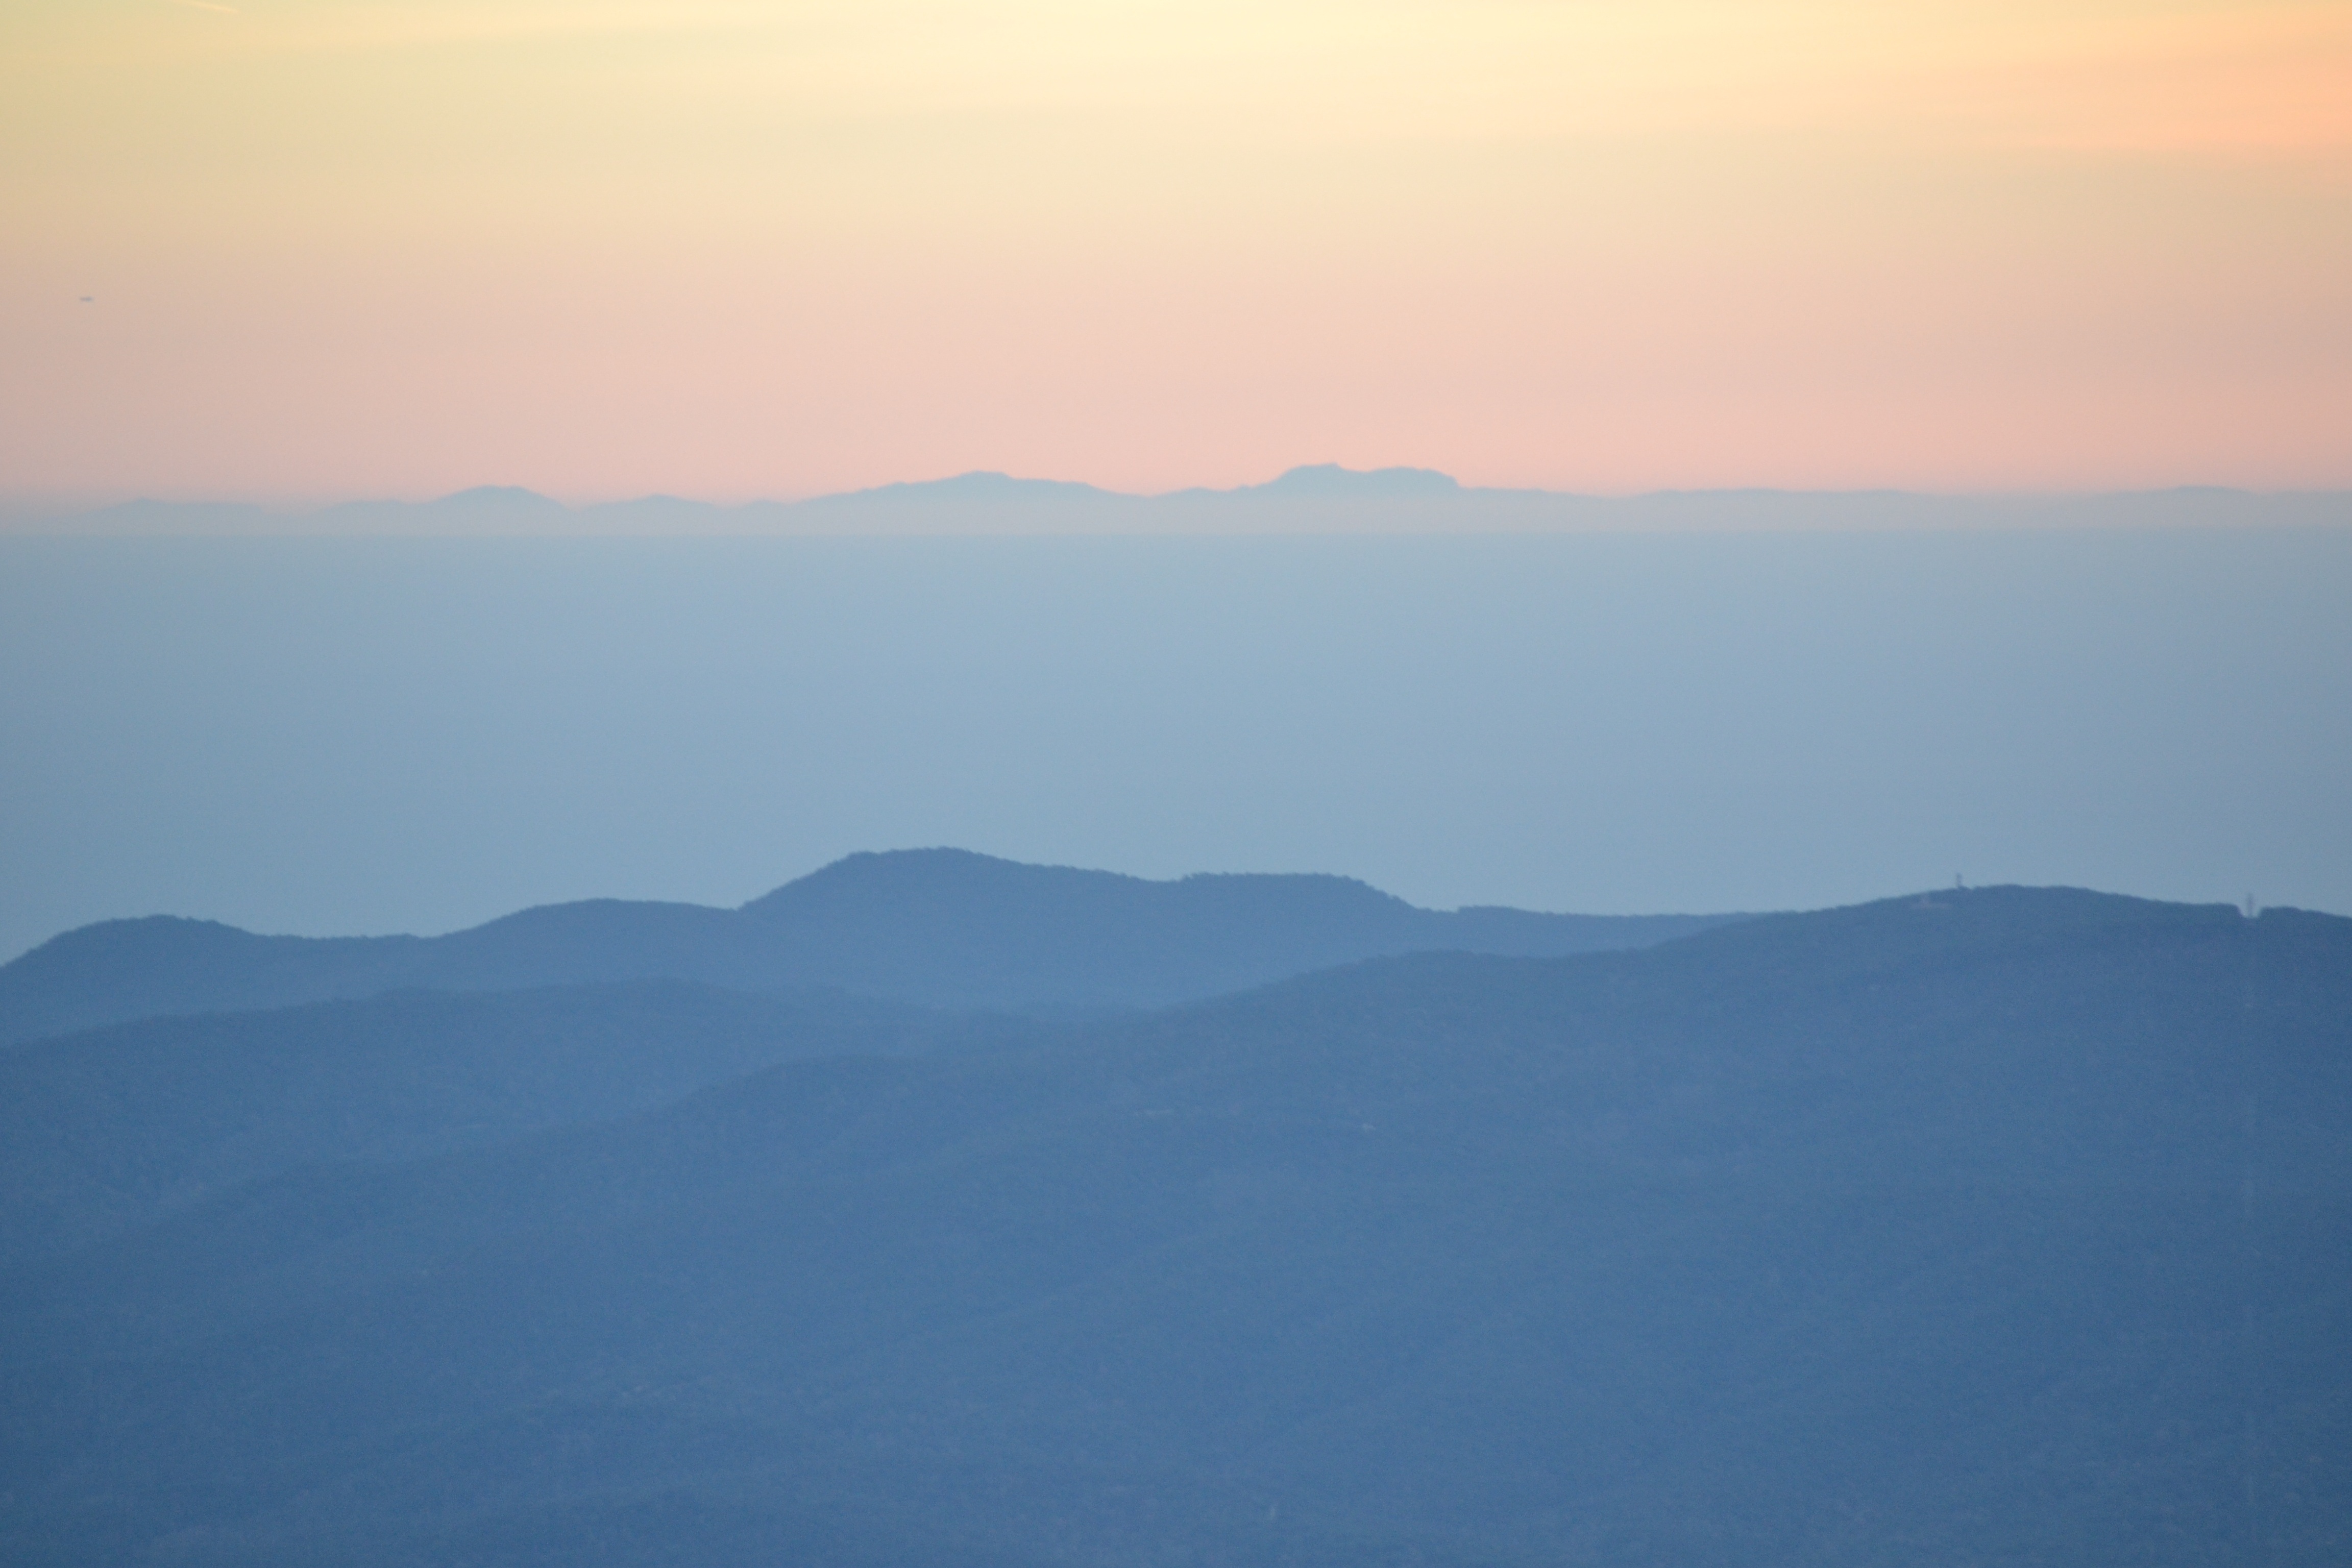
landscape, sea, horizon, mountain, sunrise, sunset, mist, morning, hill, dawn, mountain range, dusk, haze, plain, plateau, montseny, landform, geographical feature, atmospheric phenomenon, mountainous landforms